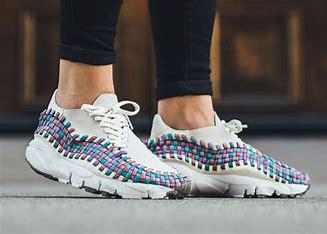
Brand: Nike
Model: Air Footscape Woven